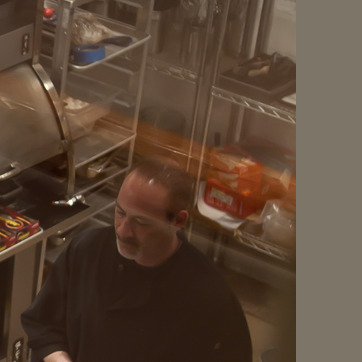
Material: hair